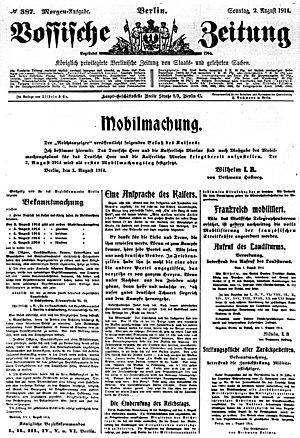
Karl Kraus est un écrivain autrichien né le 28 avril 1874 à Gitschin et mort le 12 juin 1936 à Vienne, ville dans laquelle il a vécu la plupart de sa vie.